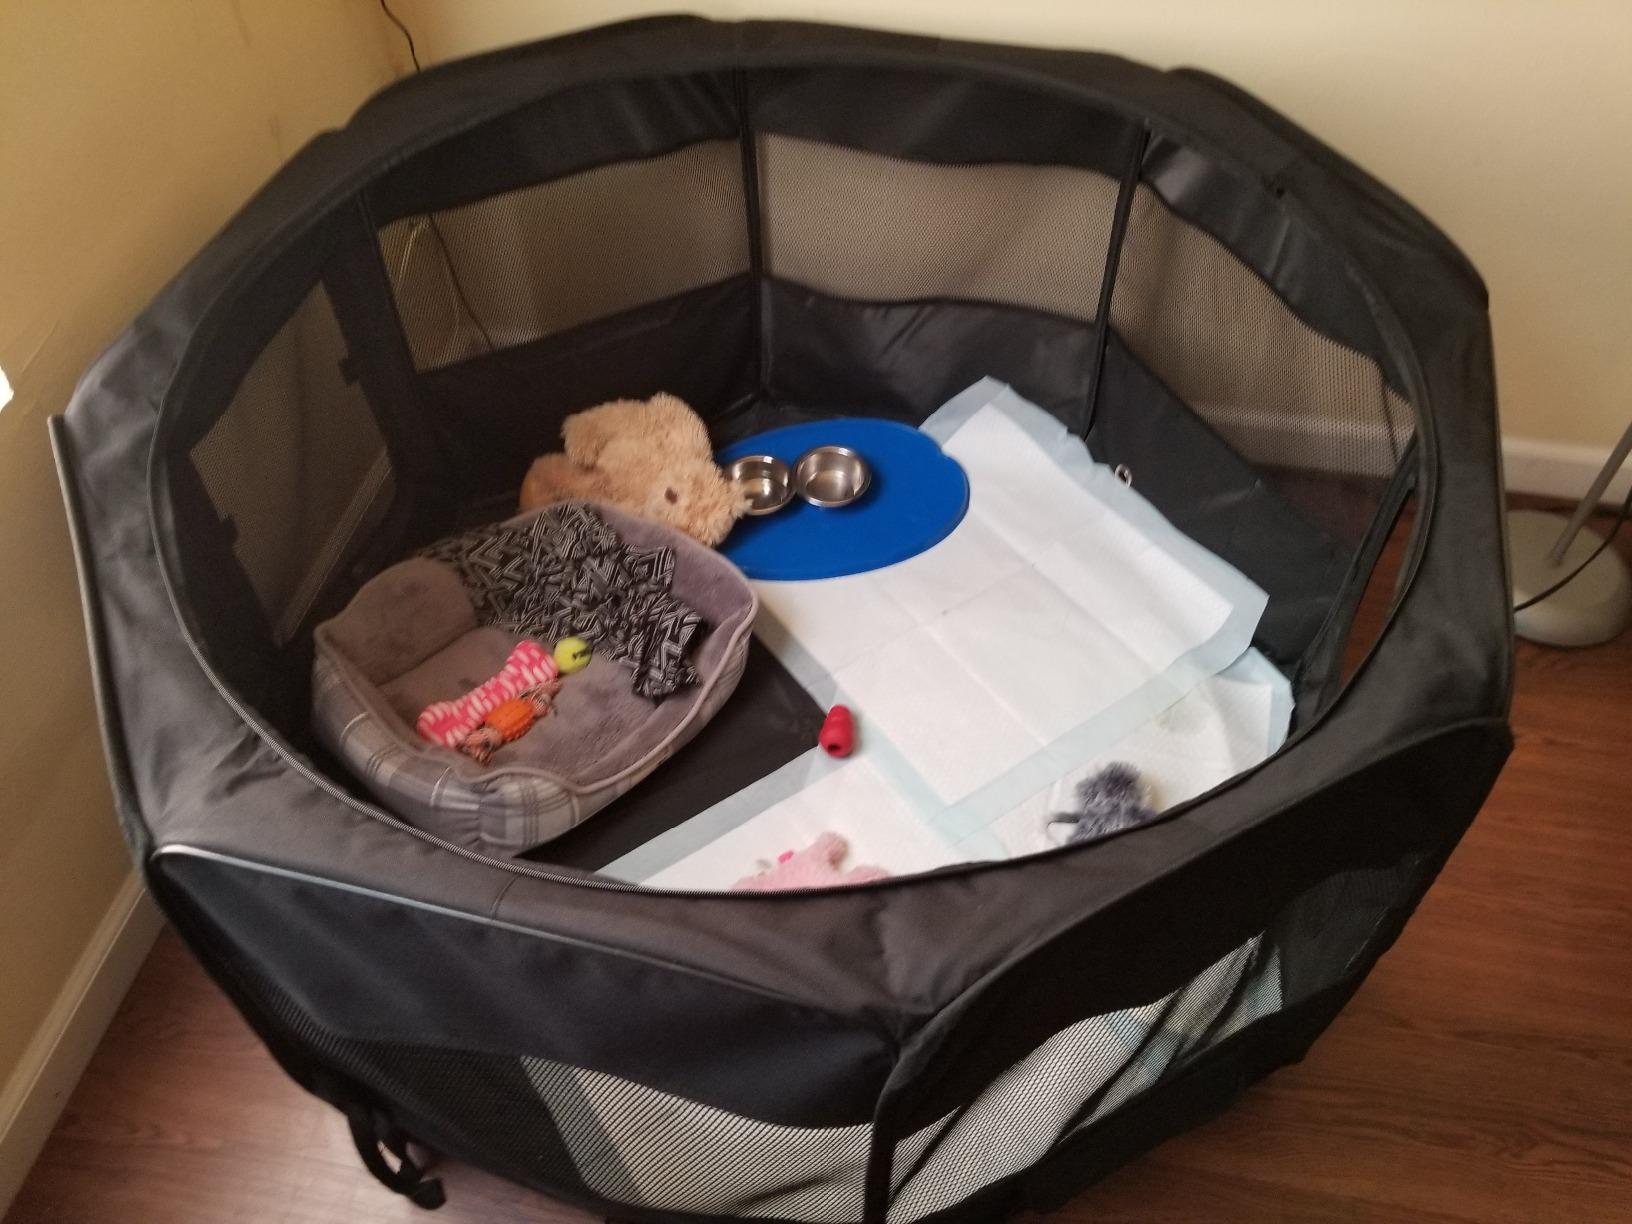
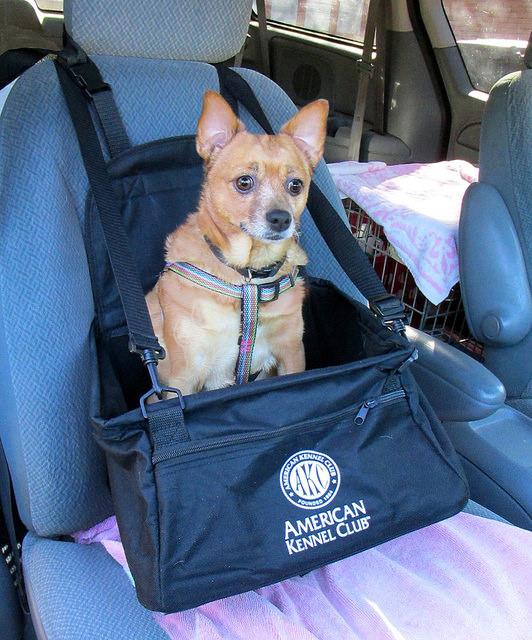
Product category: items_kennel
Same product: no